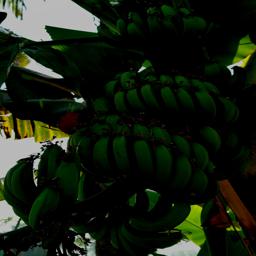
Label: JAHAJI FRUIT